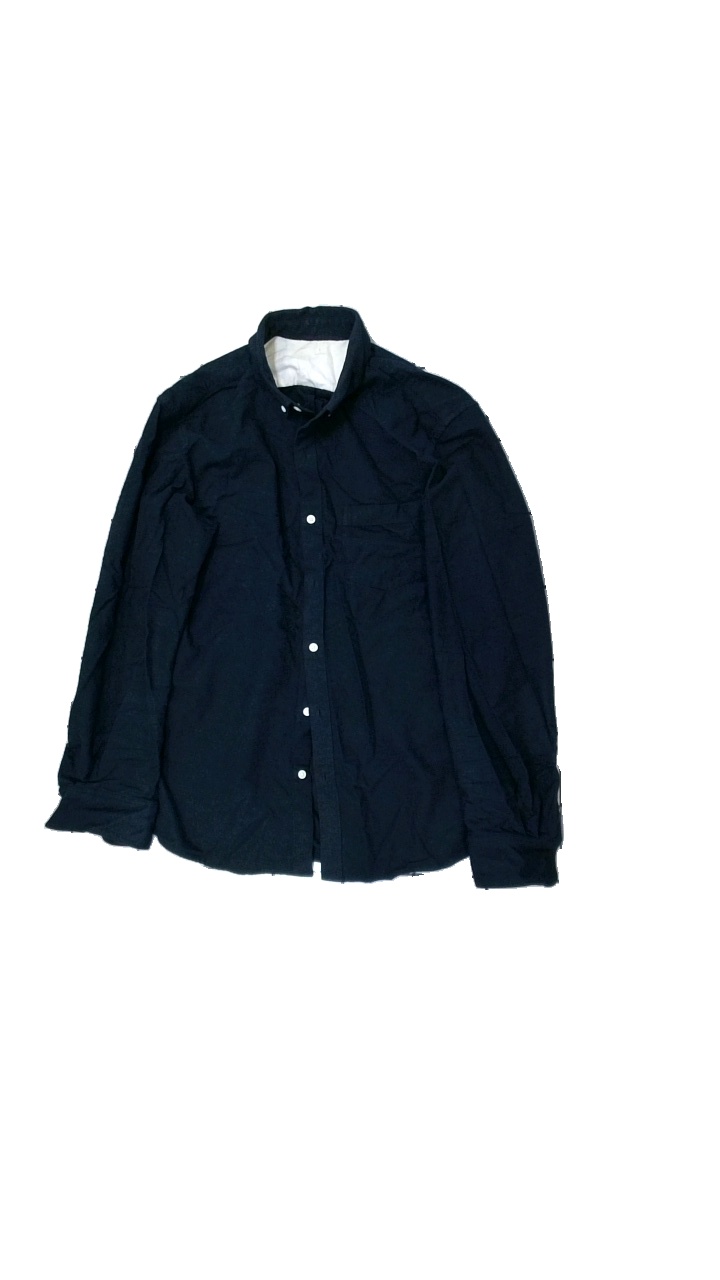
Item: Shirt (Men)
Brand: Missing
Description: blå skjorta med vita knappar
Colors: Blue
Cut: Regular
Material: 100% bomull
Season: All
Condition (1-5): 3
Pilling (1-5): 2
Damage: luddigt
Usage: Export
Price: <50